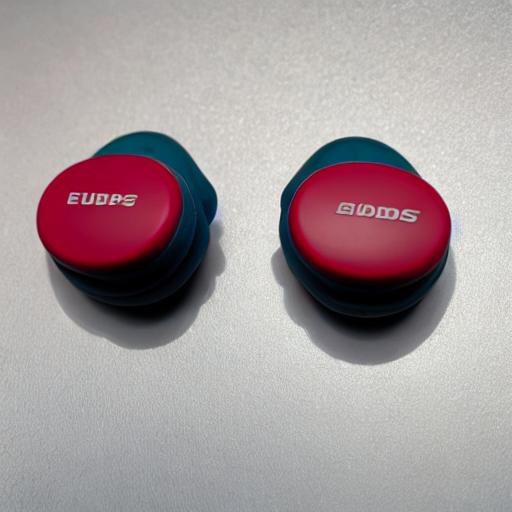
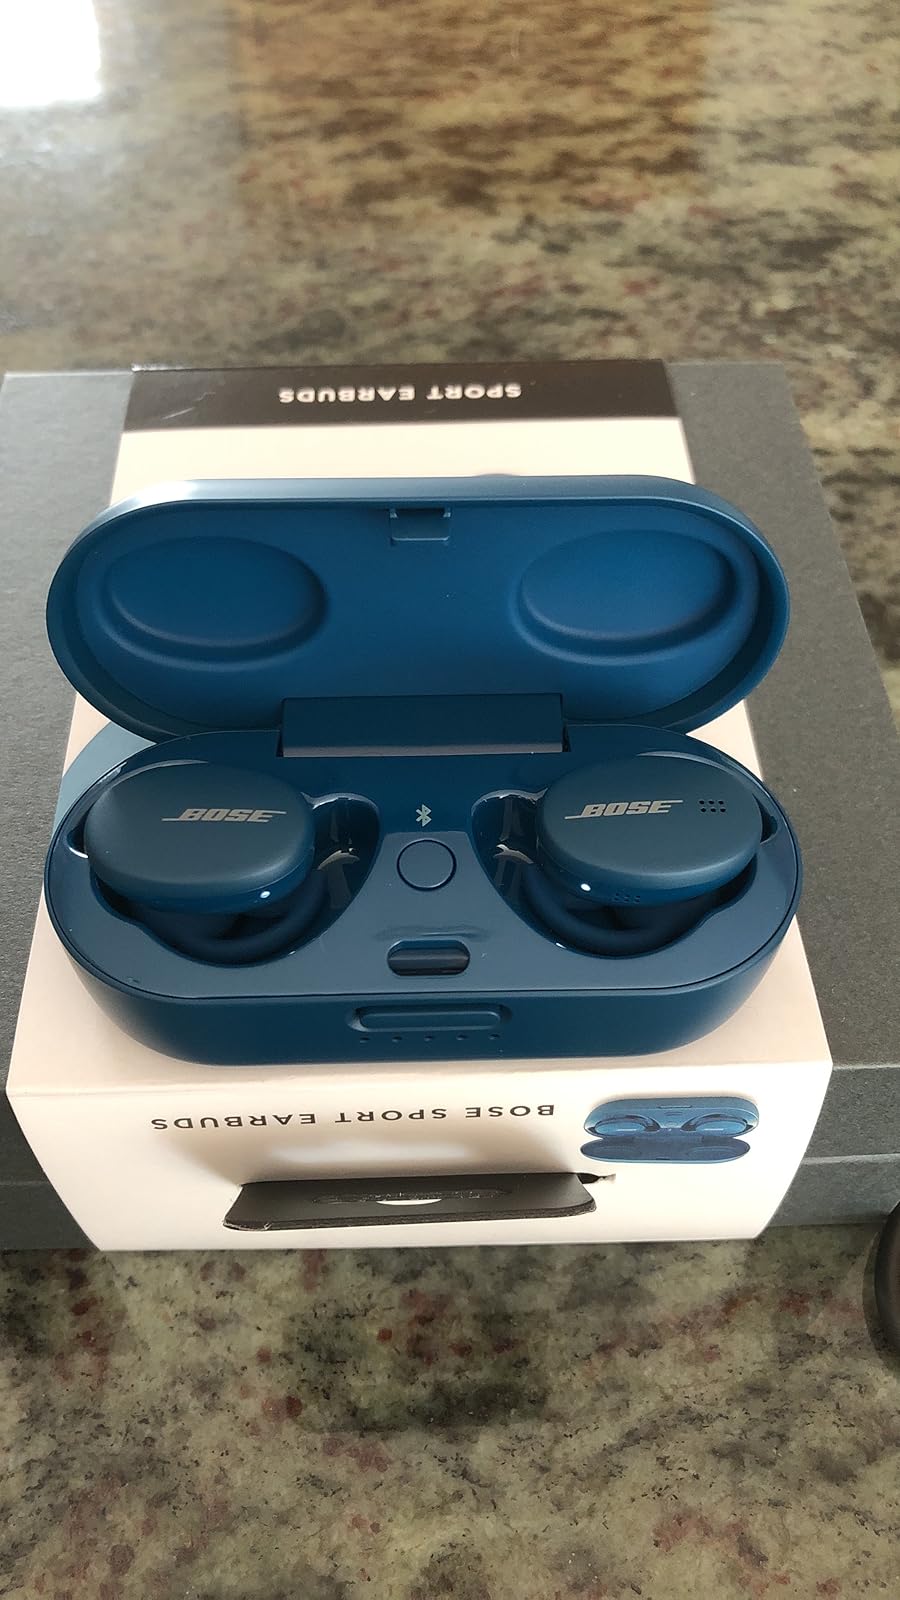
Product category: earbuds
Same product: no